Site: brandenburg
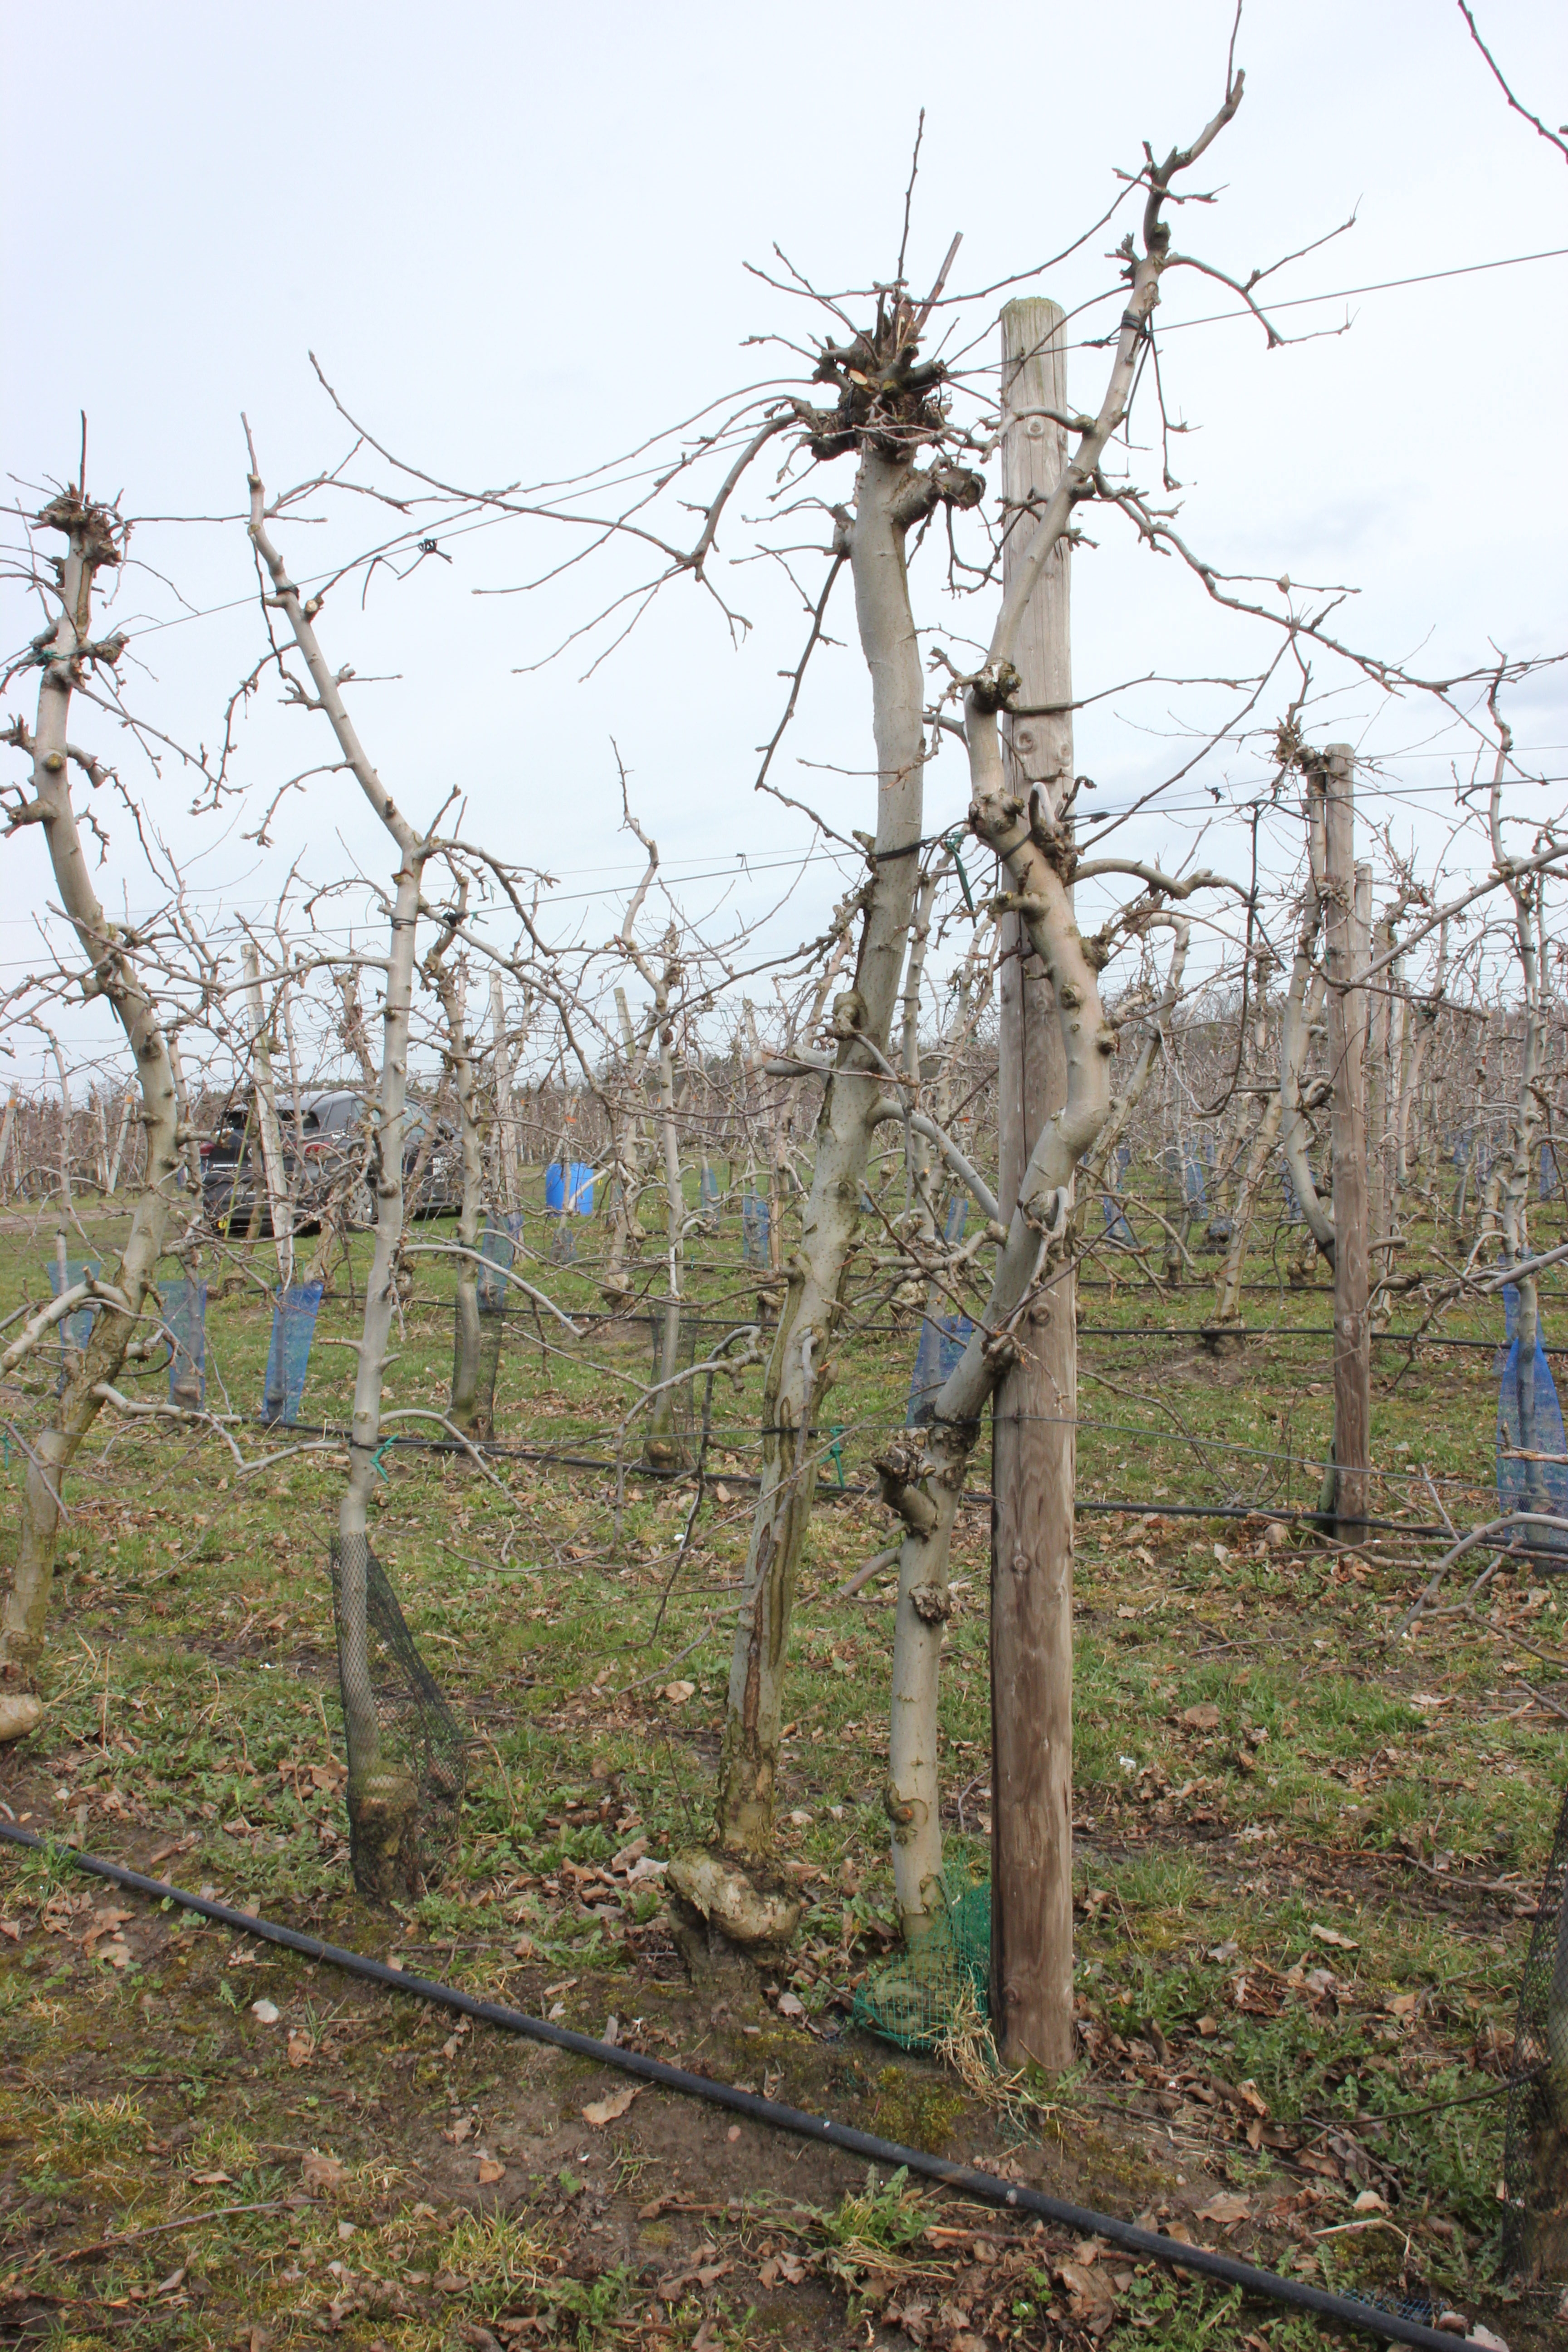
Growth stage (BBCH 01): Bud development